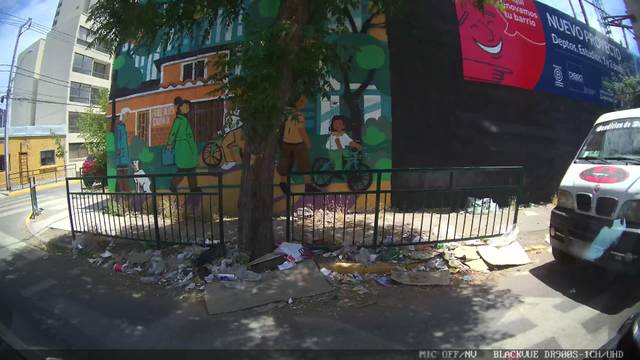
Region: Chile
Coordinates: -33.483, -70.693